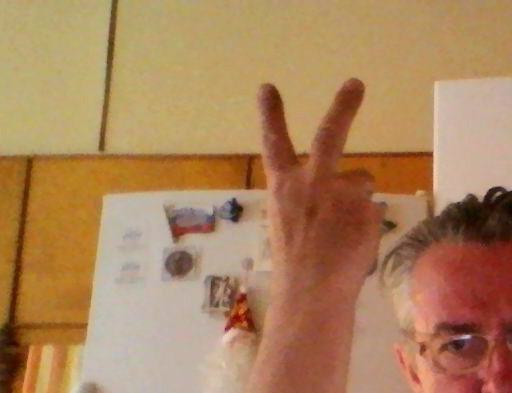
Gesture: peace_inverted